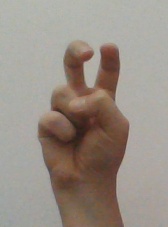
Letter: toot